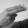
ASL letter: H